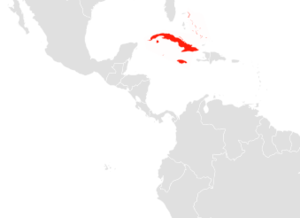
Erophylla sezekorni est une chauve-souris présente aux Bahamas, dans les îles Caïmans, à Cuba et en Jamaïque, la seule du genre Erophylla